Alfred Binet

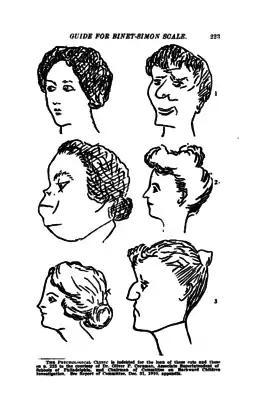
Reproduction of an item from the 1908 Binet-Simon intelligence scale, showing three pairs of pictures, about which the tested child was asked, "Which of these two faces is the prettier?" Reproduced from the article "A Practical Guide for Administering the Binet-Simon Scale for Measuring Intelligence" by J. W. Wallace Wallin in the March 1911 issue of the journal "The Psychological Clinic" (volume 5 number 1), public domain.

For the practical use of determining educational placement, the score on the Binet-Simon scale would reveal the child's mental age. For example, a 6-year-old child who passed all the tasks usually passed by 6 year-olds—but nothing beyond—would have a mental age that exactly matched his chronological age, 6.0. (Fancher, 1985).